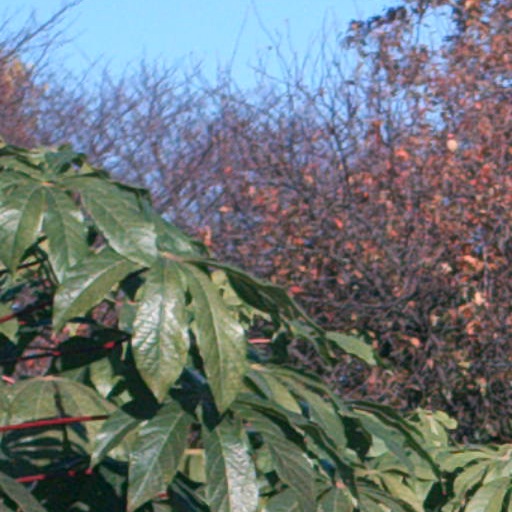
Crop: cassava